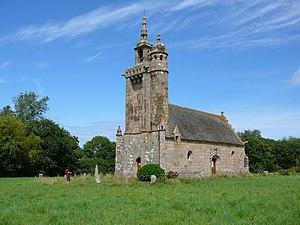
Chapelle de Saint Samson, commune de Pleumeur Bodou (22)
Cet article recense une partie des monuments historiques des Côtes-d'Armor, en France.